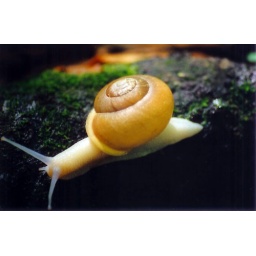
Came across this little guy oozing hs way along the forest floor in the White Rocks NRA in Vermont.